Students for Trump

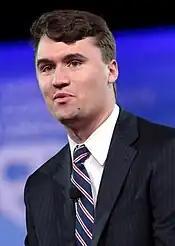
Charlie Kirk, the group's chairman since July 2019

Students for Trump was founded in 2015 by Ryan Fournier and John Lambert, students at Campbell University in North Carolina, United States, who started tweeting positively about Donald Trump. The "Houston Chronicle" reported that George Lombardi, a New York City real estate developer and friend of Donald Trump who—among hundreds of Trump-supporting Facebook groups—had set up a "Students for Trump" Facebook group, acted as an advisor. On August 6, 2015, Fournier and Lambert were impressed by then high schooler Alexander Chalgren, who appeared as a questioner on the first Fox News Republican primary debate. Alexander asked a question of the candidates concerning ISIL, which was cited as the "most important" question of the evening. The question sparred an intense debate between then Mr. Donald Trump and Senator Ted Cruz. Students for Trump founders reached out to Mr. Chalgren via Instagram inquiring as to his political affiliation, and found him to be an early supporter of Donald Trump. After a brief interview and screening process, Chalgren was offered an integral early position within the organization as South Carolina Director, but eventually rose to the post of National Director. Mr. Chalgren is South Carolina Governor Henry McMaster's adopted cousin. Alexander made his second debut onto the national scene in his "This American Life" interview with Zoe Chace in 2016. According to the New York Times, Chalgren was the most famous young Trump supporter in America.